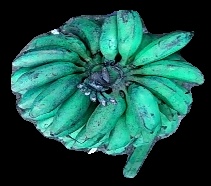
Variety: rasbale
Grade: grade3